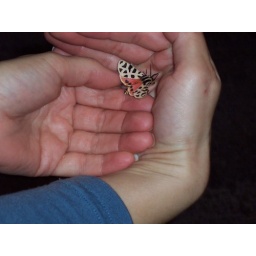
Virgo tiger moth near Sedona...in the gentle loving hands of an entomologist.